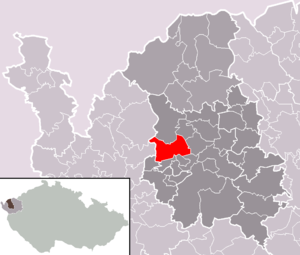
Habartov est une ville du district de Sokolov, dans la région de Karlovy Vary, en République tchèque. Sa population s'élevait à 4 868 habitants en 2018.